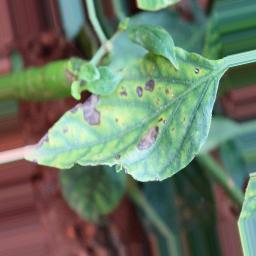
Label: cercospora